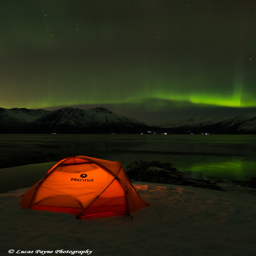
view dancing above mountain range and a backpacking tent